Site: brandenburg
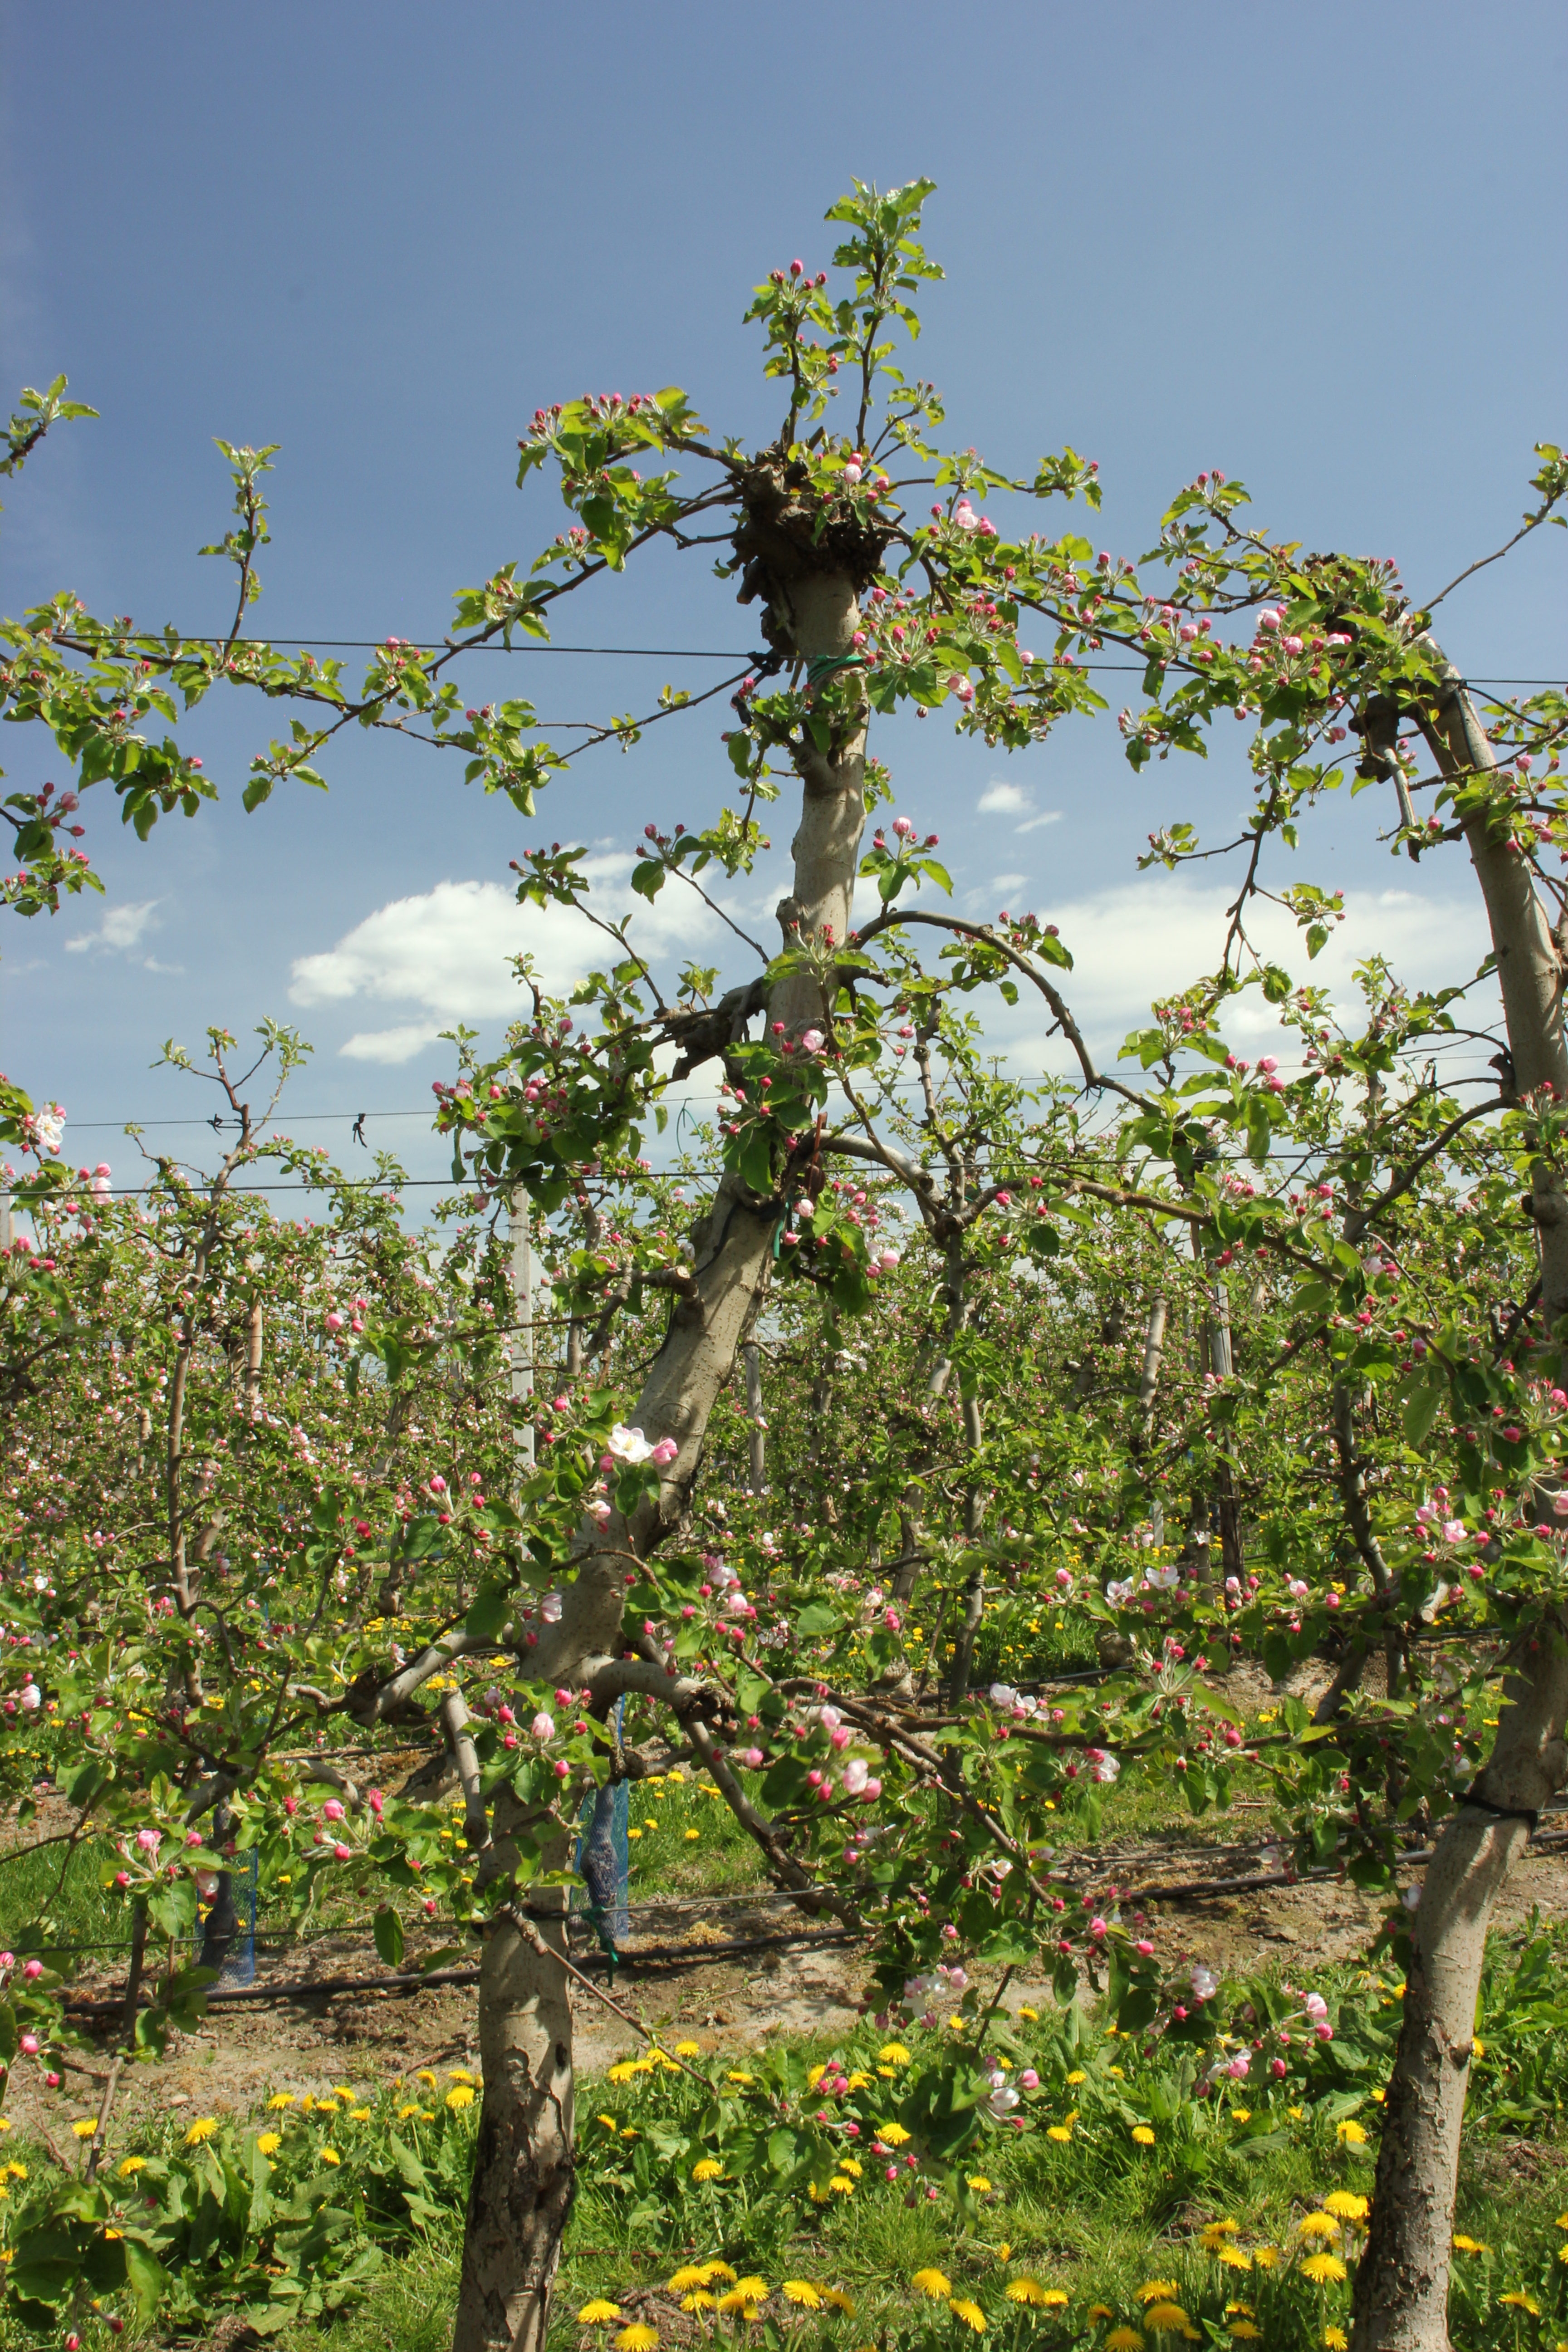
Growth stage (BBCH 57): Inflorescence emergence